Anies Baswedan 2024 presidential campaign

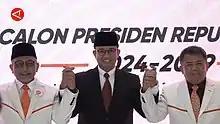
Anies Baswedan (middle) with PKS President Ahmad Syaikhu (left) and Sohibul Iman (right) during PKS endorsement for Anies Baswedan.

In January 2023, Democratic Party and Prosperous Justice Party (PKS) joined Nasdem to endorse Anies candidacy. Democrat and Anies previously had several meetings regarding his intention to become presidential candidate in late 2022 while PKS is one of the political parties that endorsed Anies during the 2017 Jakarta Gubernatorial election.